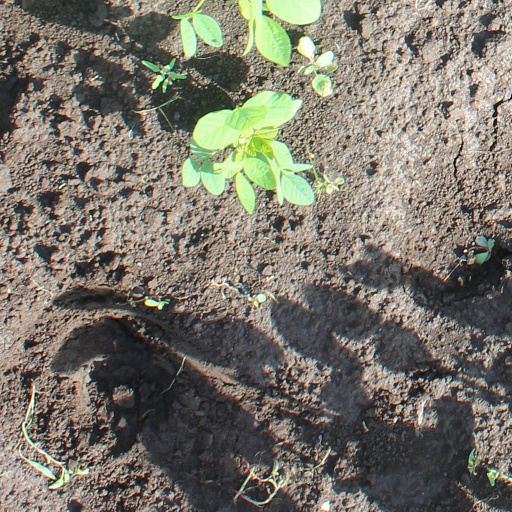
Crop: soybean